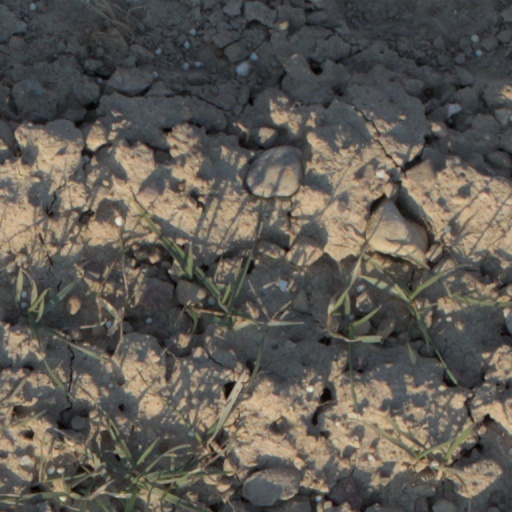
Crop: wheat